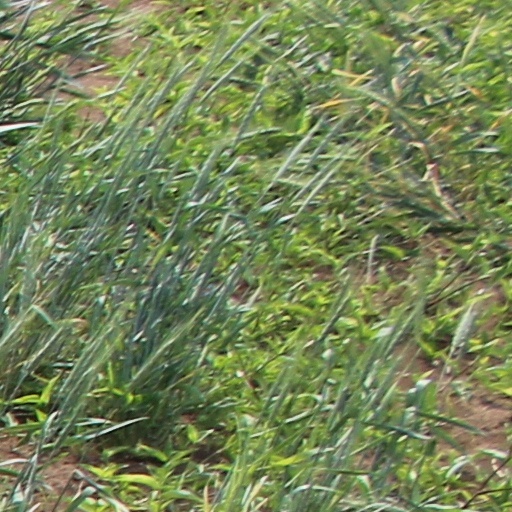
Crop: wheat